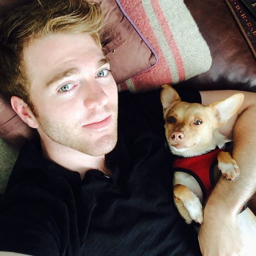
person & corny - two of the cutest dogs ever ... !